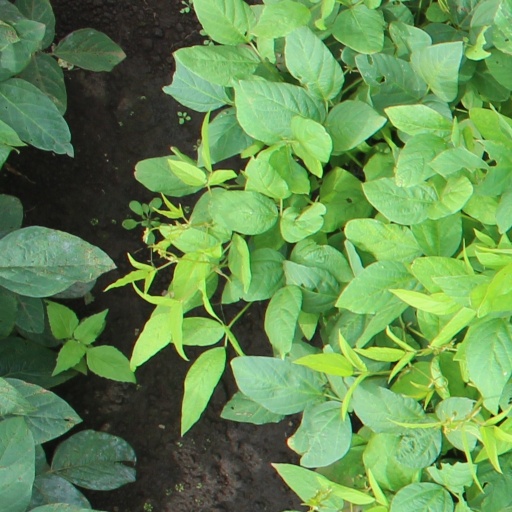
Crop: soybean